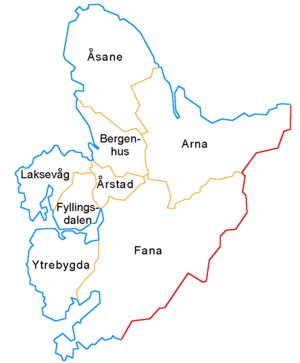
Bergen / Geografi / Distrikter
Kort over distrikterne i Bergen.
"Bergen er en by og kommune i Vestland fylke; eget fylke frem til 1972. Beliggende på Norges vestkyst, omgivet af ""De syv fjelde"", og omtalt som ""Vestlandets hovedstad"".